Wii U

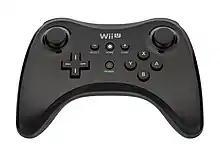
The Wii U Pro Controller, a more conventional controller compared to the Gamepad

A new Wii U Pro Controller was released alongside the Wii U. The Wii U Pro Controller is an updated version of the Wii's Classic Controller that is designed to appeal to "hardcore" players, with a more traditional gamepad design that resembles those used by the PlayStation and Xbox lines (and in particular, the Xbox 360's controller), and a claimed 80-hour battery life. The Wii U Pro Controller is compatible with supported Wii U games, but is not supported by Wii games.